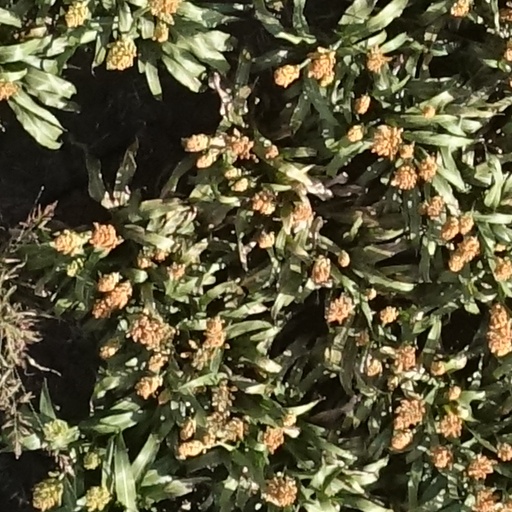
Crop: sorghum